Sneh Bandhan

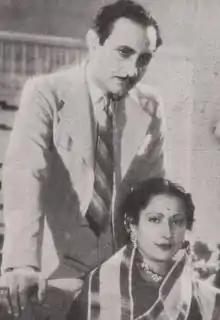
E. Billimoria and Bibbo in "Sneh Bandhan"

Sneh Bandhan (The Bonds Of Love) also called Intezar, is a social melodrama Bollywood film. It was released in 1940. The film was a maiden production from producer Kikubhai Desai's new banner; Great India Pictures. Previously known to produce crime thrillers and fantasy, this was Desai's first social genre film. The music was by Pannalal Ghosh, with lyrics written by Pandit Betaab. The cast included Bibbo, E. Billimoria, Navin Yagnik, Pratima Devi and Muzammil.